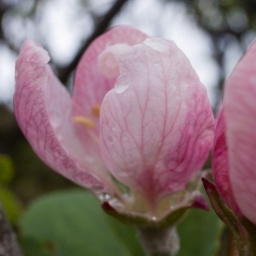
one of two apple trees tucked in the hedge by the sea, stunted by the salty breezes.